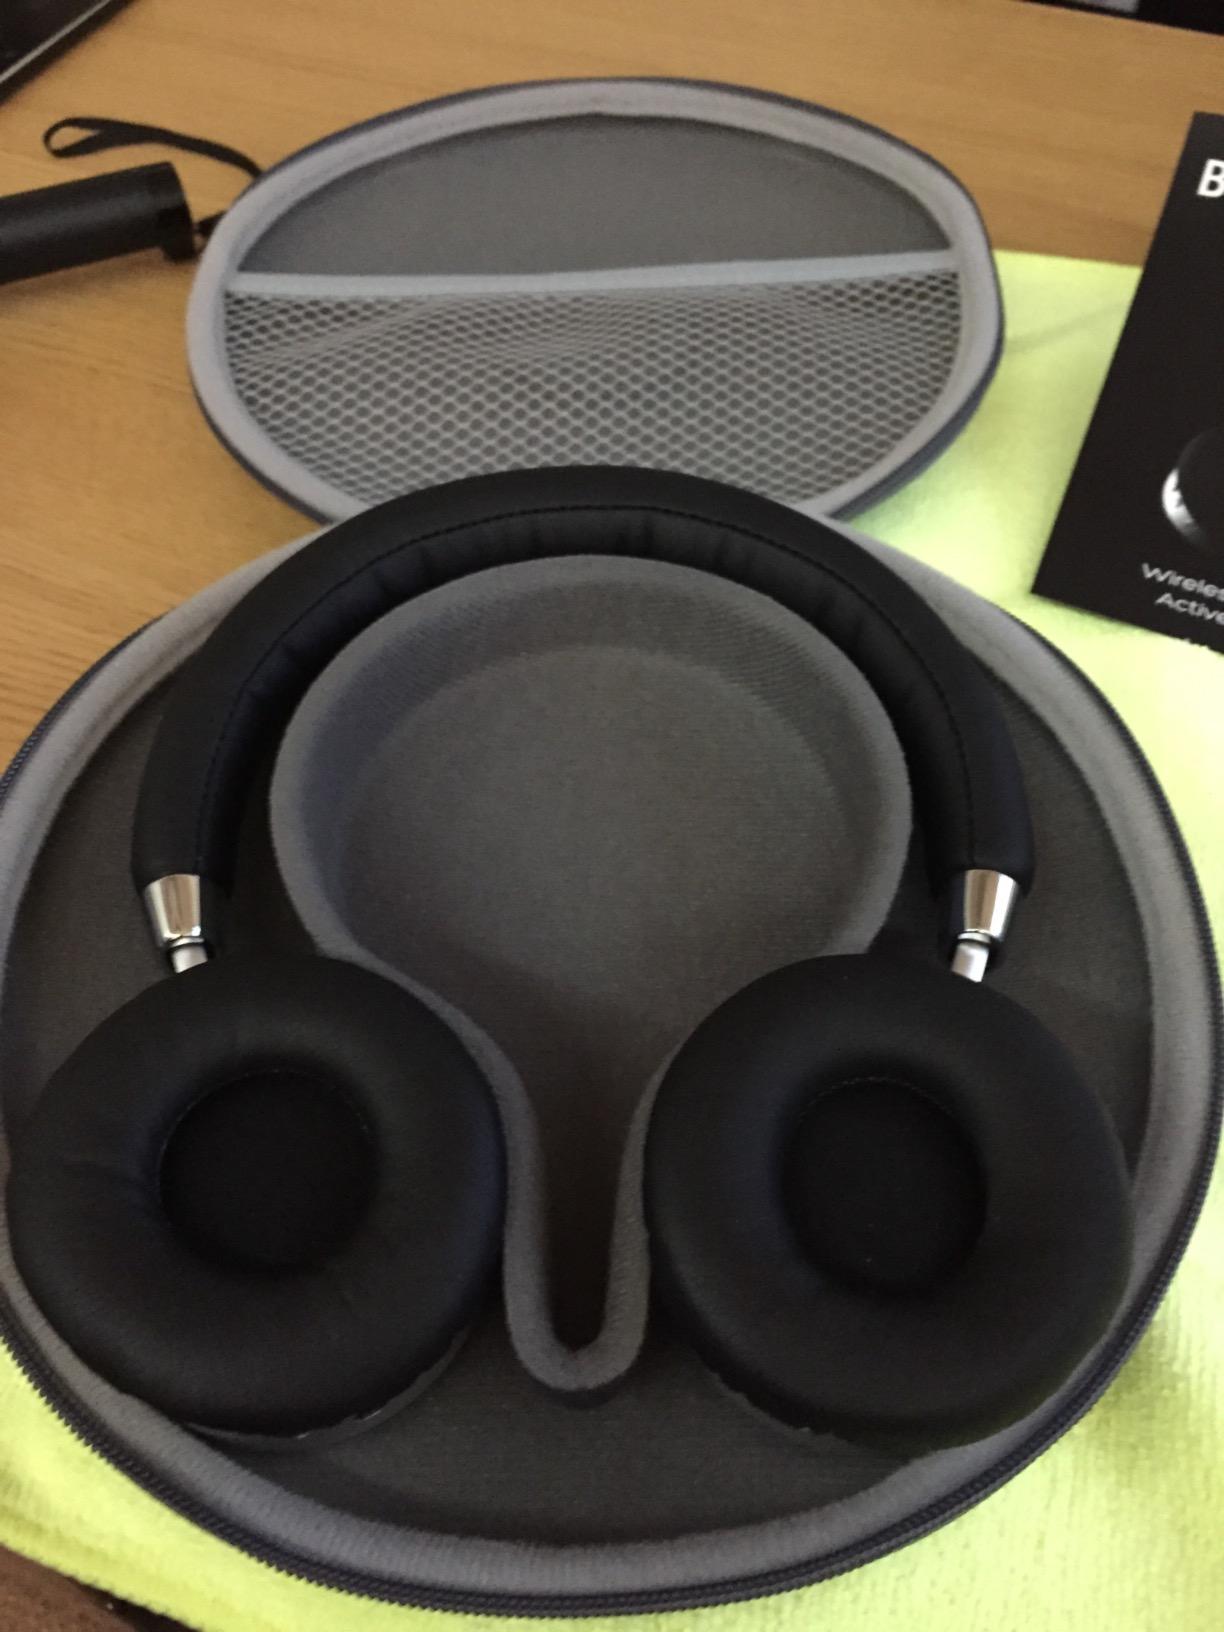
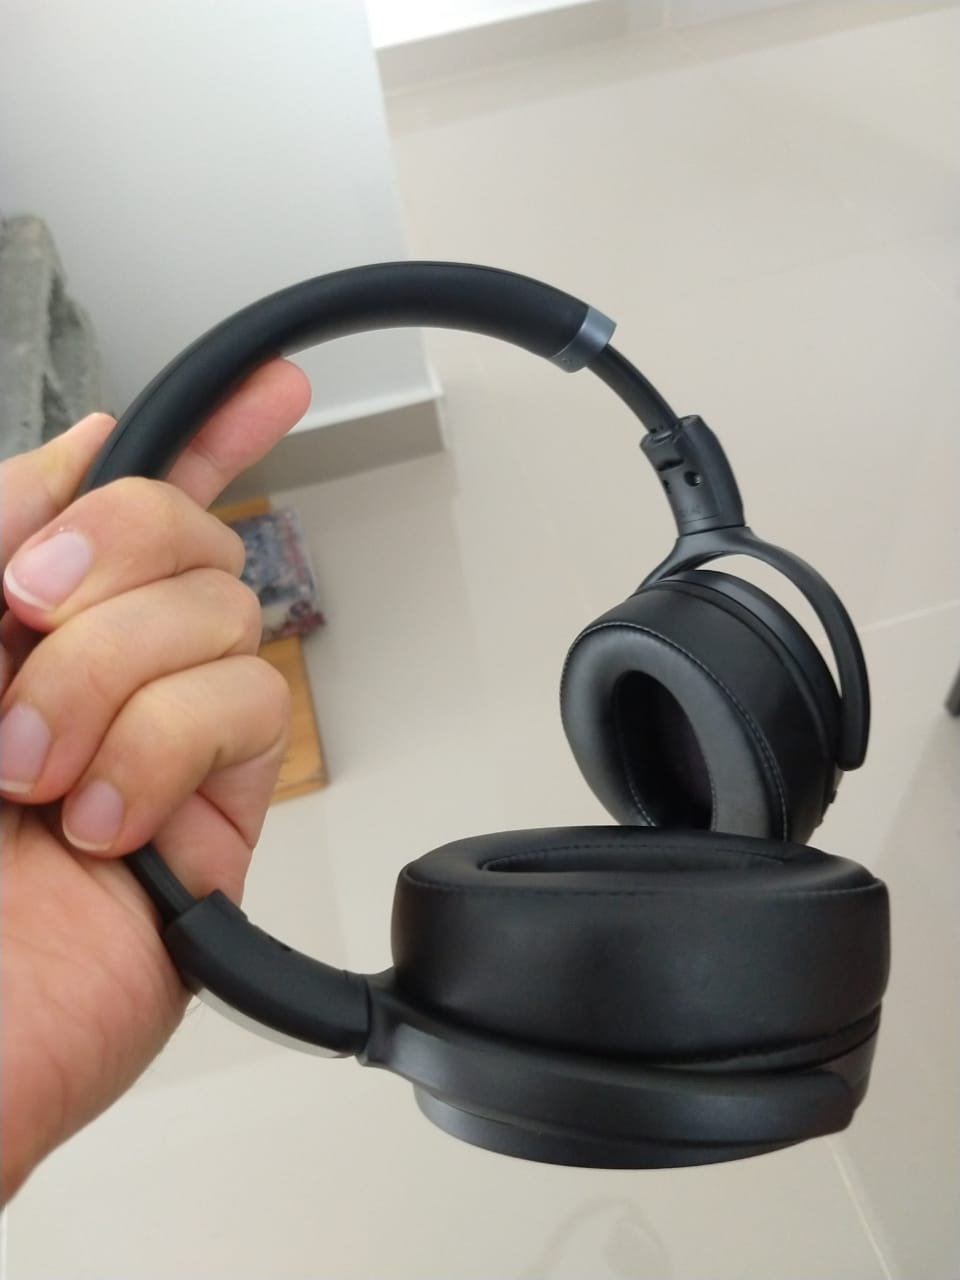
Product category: headphones
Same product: no